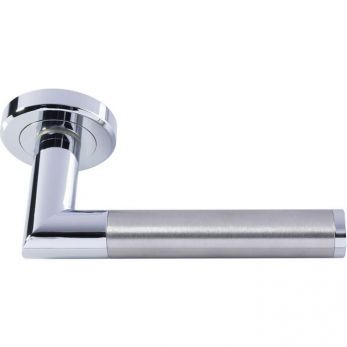
Label: straight